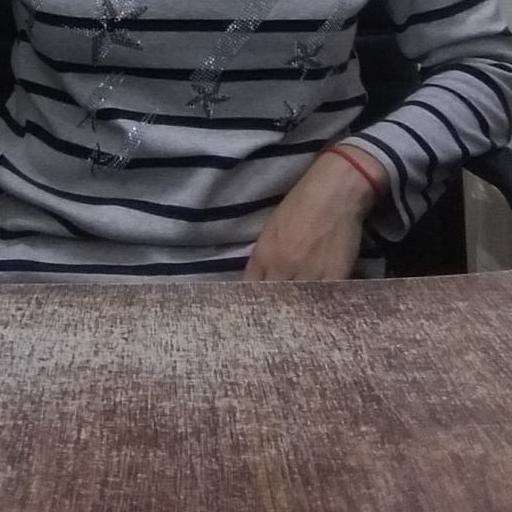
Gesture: no_gesture